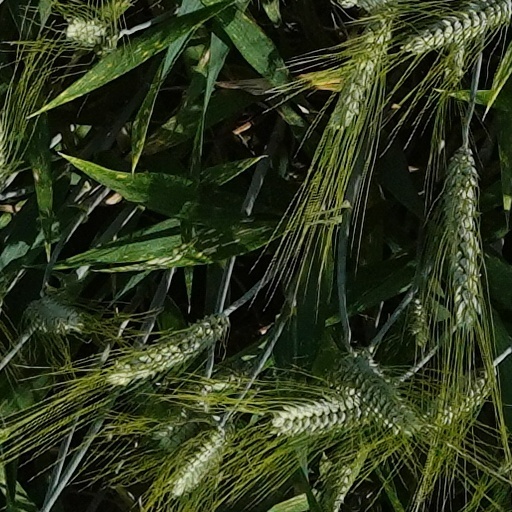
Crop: wheat